Spokane, Portland and Seattle 539

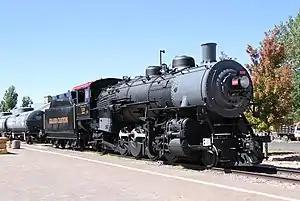
No. 539 on static display at the Williams Depot shortly after its cosmetic repaint, 2014

Spokane, Portland and Seattle Railway No. 539 is the only preserved example of the class O-3 class 2-8-2 "Mikado" steam locomotive. It was built by the American Locomotive Company in 1917 for the Northern Pacific Railway as engine No. 1762. It was sold to the Spokane, Portland and Seattle Railway and renumbered 539, in August 1944. It was reconfigured and converted to oil burning in January 1946. The locomotive was retired in 1957, and it was displayed in Esther Short Park, Washington, until 1997. That year, it was moved to Battle Ground for a potential restoration that never came to fruition. In 2007, it was acquired by the Grand Canyon Railway and moved to Williams, Arizona for an operational restoration that also never came to fruition. In 2019, No. 539 was purchased again by the Port of Kalama, who moved it back to Washington and put it on static display inside the Port's Interpretive Center that was constructed in 2014.